Laura Horton

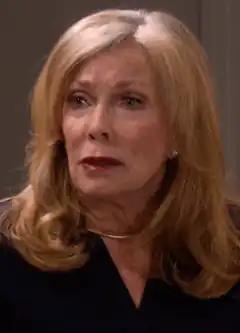
Jaime Lyn Bauer as Laura Horton (2021)

Laura Horton is a fictional character from the NBC soap opera, "Days of Our Lives", a long-running serial drama about working class life in the fictional, United States town of Salem. Created by writer Peggy Phillips, Laura's storylines focus on family troubles. She is a member of the series' Horton family. Laura's marriage to Mickey Horton was a big part of the characters' history. She was also married to his brother, Bill. Many of Laura's storylines have also revolved around her mental health issues. Laura was initially portrayed by Floy Dean from June to October 1966, before Susan Flannery stepped in, portraying Laura from November 1966 to May 1975. Susan Oliver then portrayed Laura from October 1975 to June 1976, followed by Rosemary Forsyth from August 1976 to March 1980. The character then took a hiatus until 1993, when the role was recast with Jaime Lyn Bauer, who played Laura from November 1993 to July 1999. Bauer returned as Laura for brief stints in 2003, 2010, 2013, 2016, 2018 and 2021. Cady McClain also briefly portrayed the role in flashbacks in February 2021.